Tullibigeal

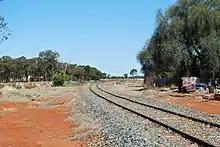
The line at Tullibigeal

The main industries are sheep and cattle farming and grain cropping, collectively employing 62% of the Tullibigeal workforce. Median income was A$409 per week, significantly below the national average of $466.